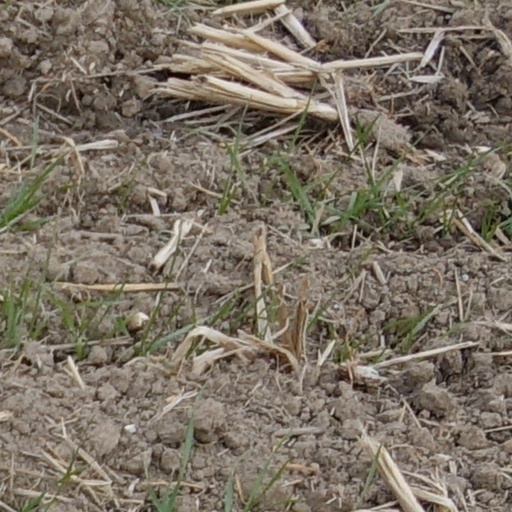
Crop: wheat